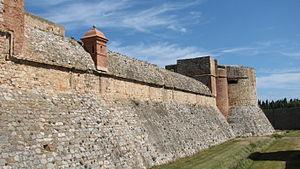
La forteresse de Salses est un ouvrage militaire construit entre 1497 et 1502 par les rois catholiques espagnols, Ferdinand II d'Aragon et Isabelle de Castille. Elle est située sur la commune de Salses-le-Château, à 17 km au nord de Perpignan, dans le département des Pyrénées-Orientales.